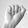
ASL letter: A